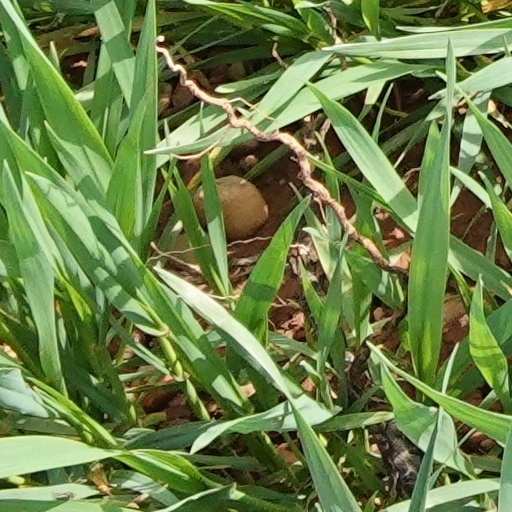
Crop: wheat